Conservation and restoration of human remains

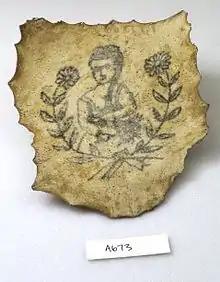
One of the many preserved tattoos on a section of human skin in the Wellcome Collection

Sections of human skin can be found in the collections of some museums. Some examples of this include books bound with human skin (anthropodermic bibliopegy) and preserved tattoos. The largest collection of the latter can be found in the Wellcome Collection at the Science Museum, London.